Order fulfillment

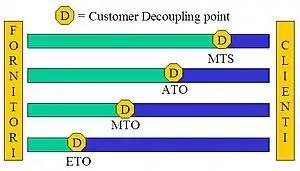
Delivery lead time is the blue bar, manufacturing time is the whole bar, the green bar is the difference between the two.

Order fulfilment (in American English: order fulfillment) is in the most general sense the complete process from point of sales enquiry to delivery of a product to the customer. Sometimes, it describes the more narrow act of distribution or the logistics function. In the broader sense, it refers to the way firms respond to customer orders.